Sven Thorgren

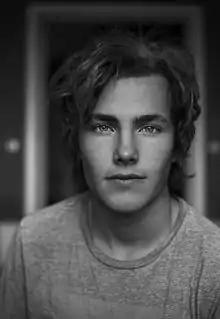
Thorgren in 2012

Sven Thorgren (born 4 October 1994) is a Swedish snowboarder who competes in slopestyle.